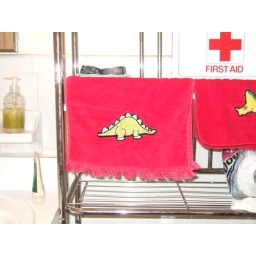
towels from my childhood now in tom's bathroom